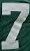
Number: 7